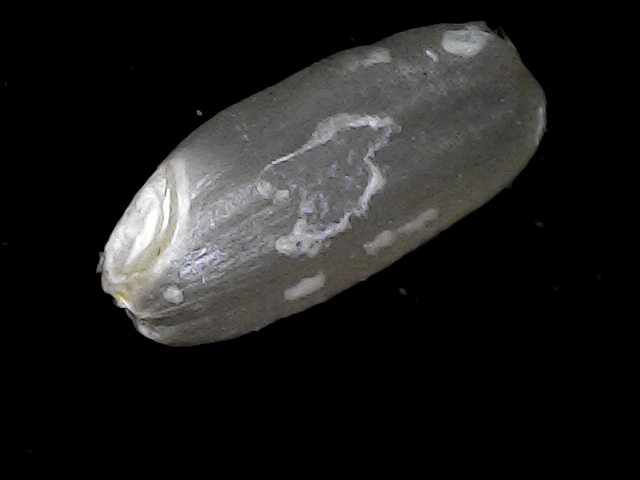
Rice variety: BD52